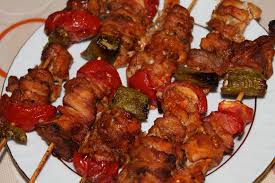
Yemek: kebap